Jörg Müller

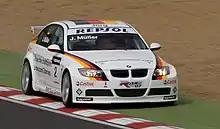
Müller driving the BMW 320si WTCC car at Brands Hatch in 2008.

From the 2002 to 2005 season, Müller drove BMW 3 Series (E46) touring cars for the Schnitzer-operated works squad "BMW Team Deutschland" (also called "BMW Team Germany") in the FIA European Touring Car Championship (now WTCC), and used BMW 3 Series (E90) touring cars in seasons after 2005. From 2002, he and Dirk Müller participated in the ETCC and WTCC until the latter left for the ALMS after 2006.